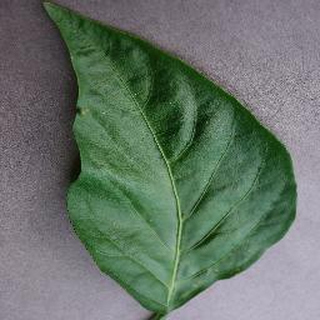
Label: healthy_bell_pepper